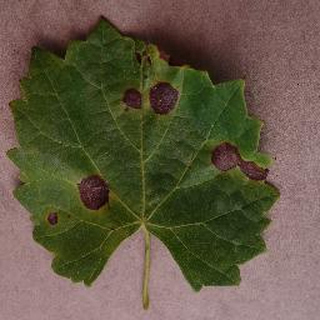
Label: grape_black_rot